Architecture of Germany

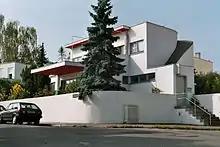
The Scharoun residence, Weissenhof Estate, Stuttgart

German Art Nouveau is commonly known by its German name, Jugendstil. The name is taken from the artistic journal, "Jugend", which was published in Munich and which espoused the new artistic movement. Two other journals, "Simplicissimus", published in Munich, and "Pan", published in Berlin, proved to be important proponents of the Jugendstil. The two main centres for Jugendstil art in Germany were Munich and Darmstadt.